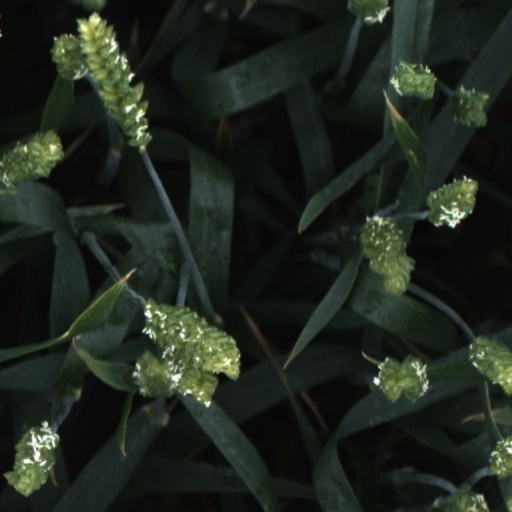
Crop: wheat